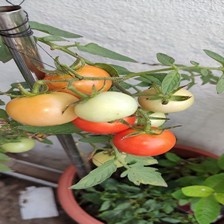
Label: tomato